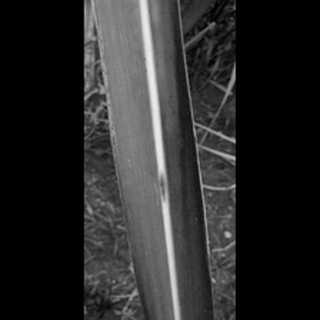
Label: sugarcane_yellow_leaf_disease